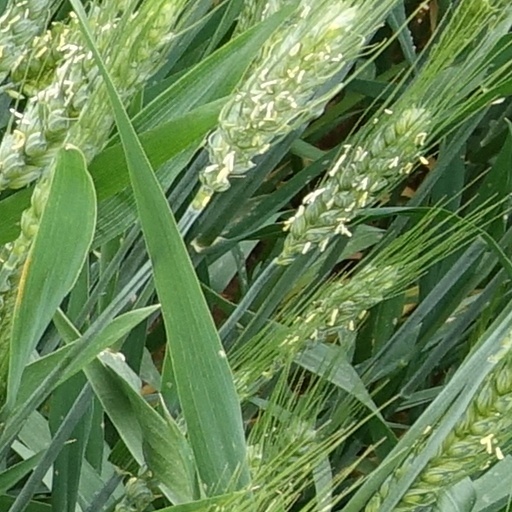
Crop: wheat